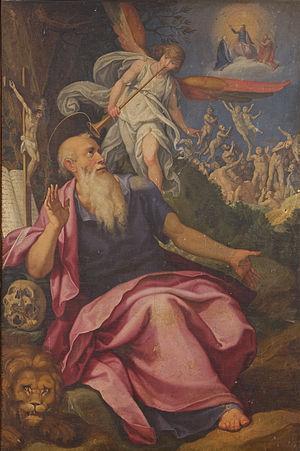
Herr Jesu Christ, wahr' Mensch und Gott, BWV 127, est une cantate religieuse de Johann Sebastian Bach composée à Leipzig en 1725.